Pam Gross

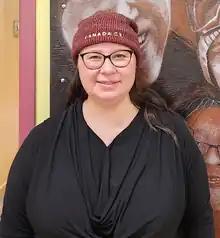
Gross in 2023

Pamela Hakongak Gross, usually known as Pam Gross is a Canadian Inuk politician, who was elected to the Legislative Assembly of Nunavut in the 2021 Nunavut general election. She represents the electoral district of Cambridge Bay. In 2021, she became the deputy premier of Nunavut.